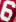
Number: 6